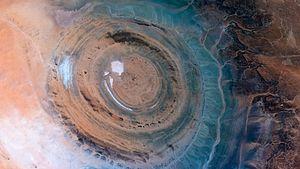
La Structure de Richat (ou dôme de Richat), surnommée l'œil de l'Afrique ou traditionnellement Guelb er Richât, est une structure géologique située dans le désert du Sahara en Mauritanie, ici vue depuis le satellite Hodoyoshi-1. La structure totale mesure près de 50 km de diamètre, tandis que sa partie centrale formée d'anneaux concentriques fait 30 km.